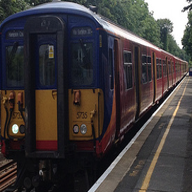
Vehicle type: Trains